Riza Lushta

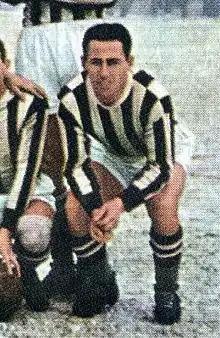
Lushta with Juventus in the 1940–41 season

Lushtas entered the parlor and football Serie A was done in red and white sweater Baris where Lushta in his first season scored three times in 19 matches. An unimpressive results may seem, but sufficiently startling to giants Juventus would bite on attracting over Albanian to the old lady. Back home staid in Turin and Juventus so exploded Lushta. In 26 games, he made nine goals the first season, of which he uppföljde this with the network 16 times in 28 matches for the season, of which he was the same year took a cuptitel with Juventus at incredibly great merit of Lushta yourself. The final was against AC Milan, match result nailed 4–2 to Juventus which Lushta slammed into a hat-trick against Milan. Total goals in the Cup that season landed on eight goals in six games. 24 goals in 34 games in total during the same year, of which a hat-trick on himself Milan in the final shot up the name Lushta to the skies in both Italy and the continent. A follow next year with 18 goals in 28 matches completed only the celebration of Lushta. In his last year at Juventus (1944), Lushta played only 5 games, after making just as many goals in the opening games Napoli chose to release Albanian. How and why Juventus went along with this is still a major mystery among many puzzled supporters of both Juventus and football journalists.